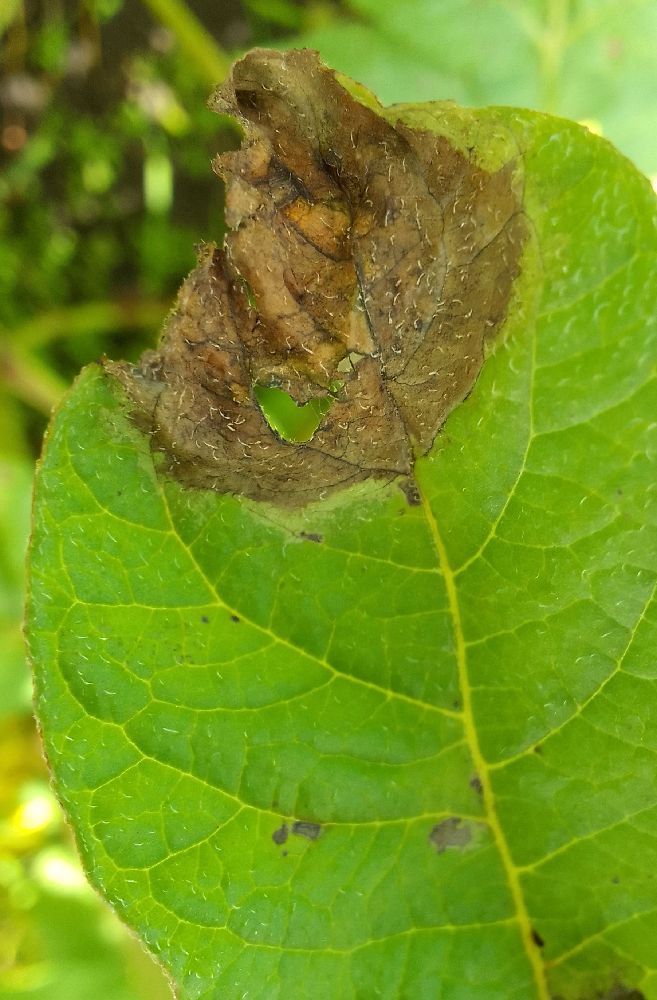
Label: Late blight